Banks, Lancashire

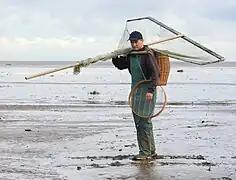
One of the few traditional shrimpers from Banks

Banks Marsh forms the largest area of marshland within the Ribble Estuary National Nature Reserve. It is one of the most important sites in the United Kingdom for wintering wildfowl. The reserve, established in 1979, occupies over half of the total area of the Ribble Estuary, including extensive areas of mud and sand flats and almost all of the salt marsh habitat - one of the largest such areas in England. Its 4,697 hectares (11,613 acres) contain large areas of intertidal mud and sand flats.